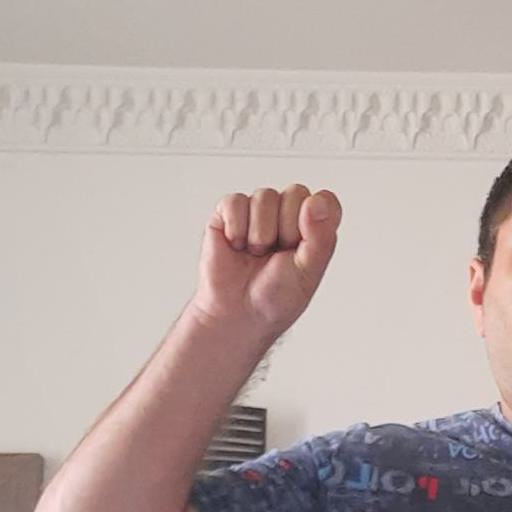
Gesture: fist